Indiscretions of Archie

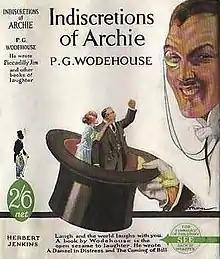
First edition (UK)

Indiscretions of Archie is a novel by P. G. Wodehouse, first published in the United Kingdom on 14 February 1921 by Herbert Jenkins, London, and in the United States on 15 July 1921 by George H. Doran, New York.